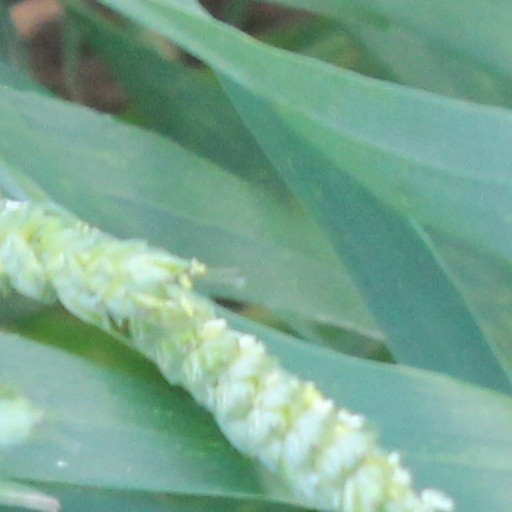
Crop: wheat